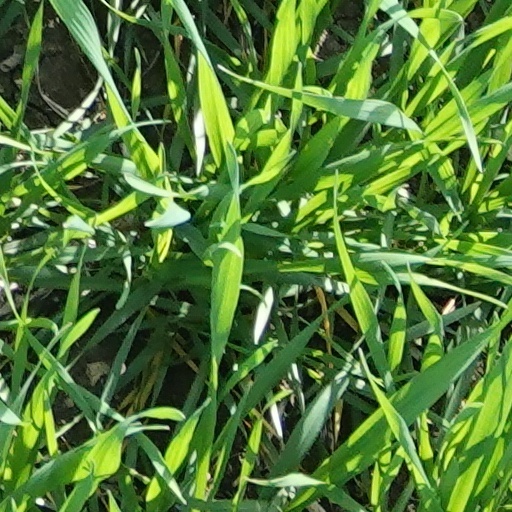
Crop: wheat